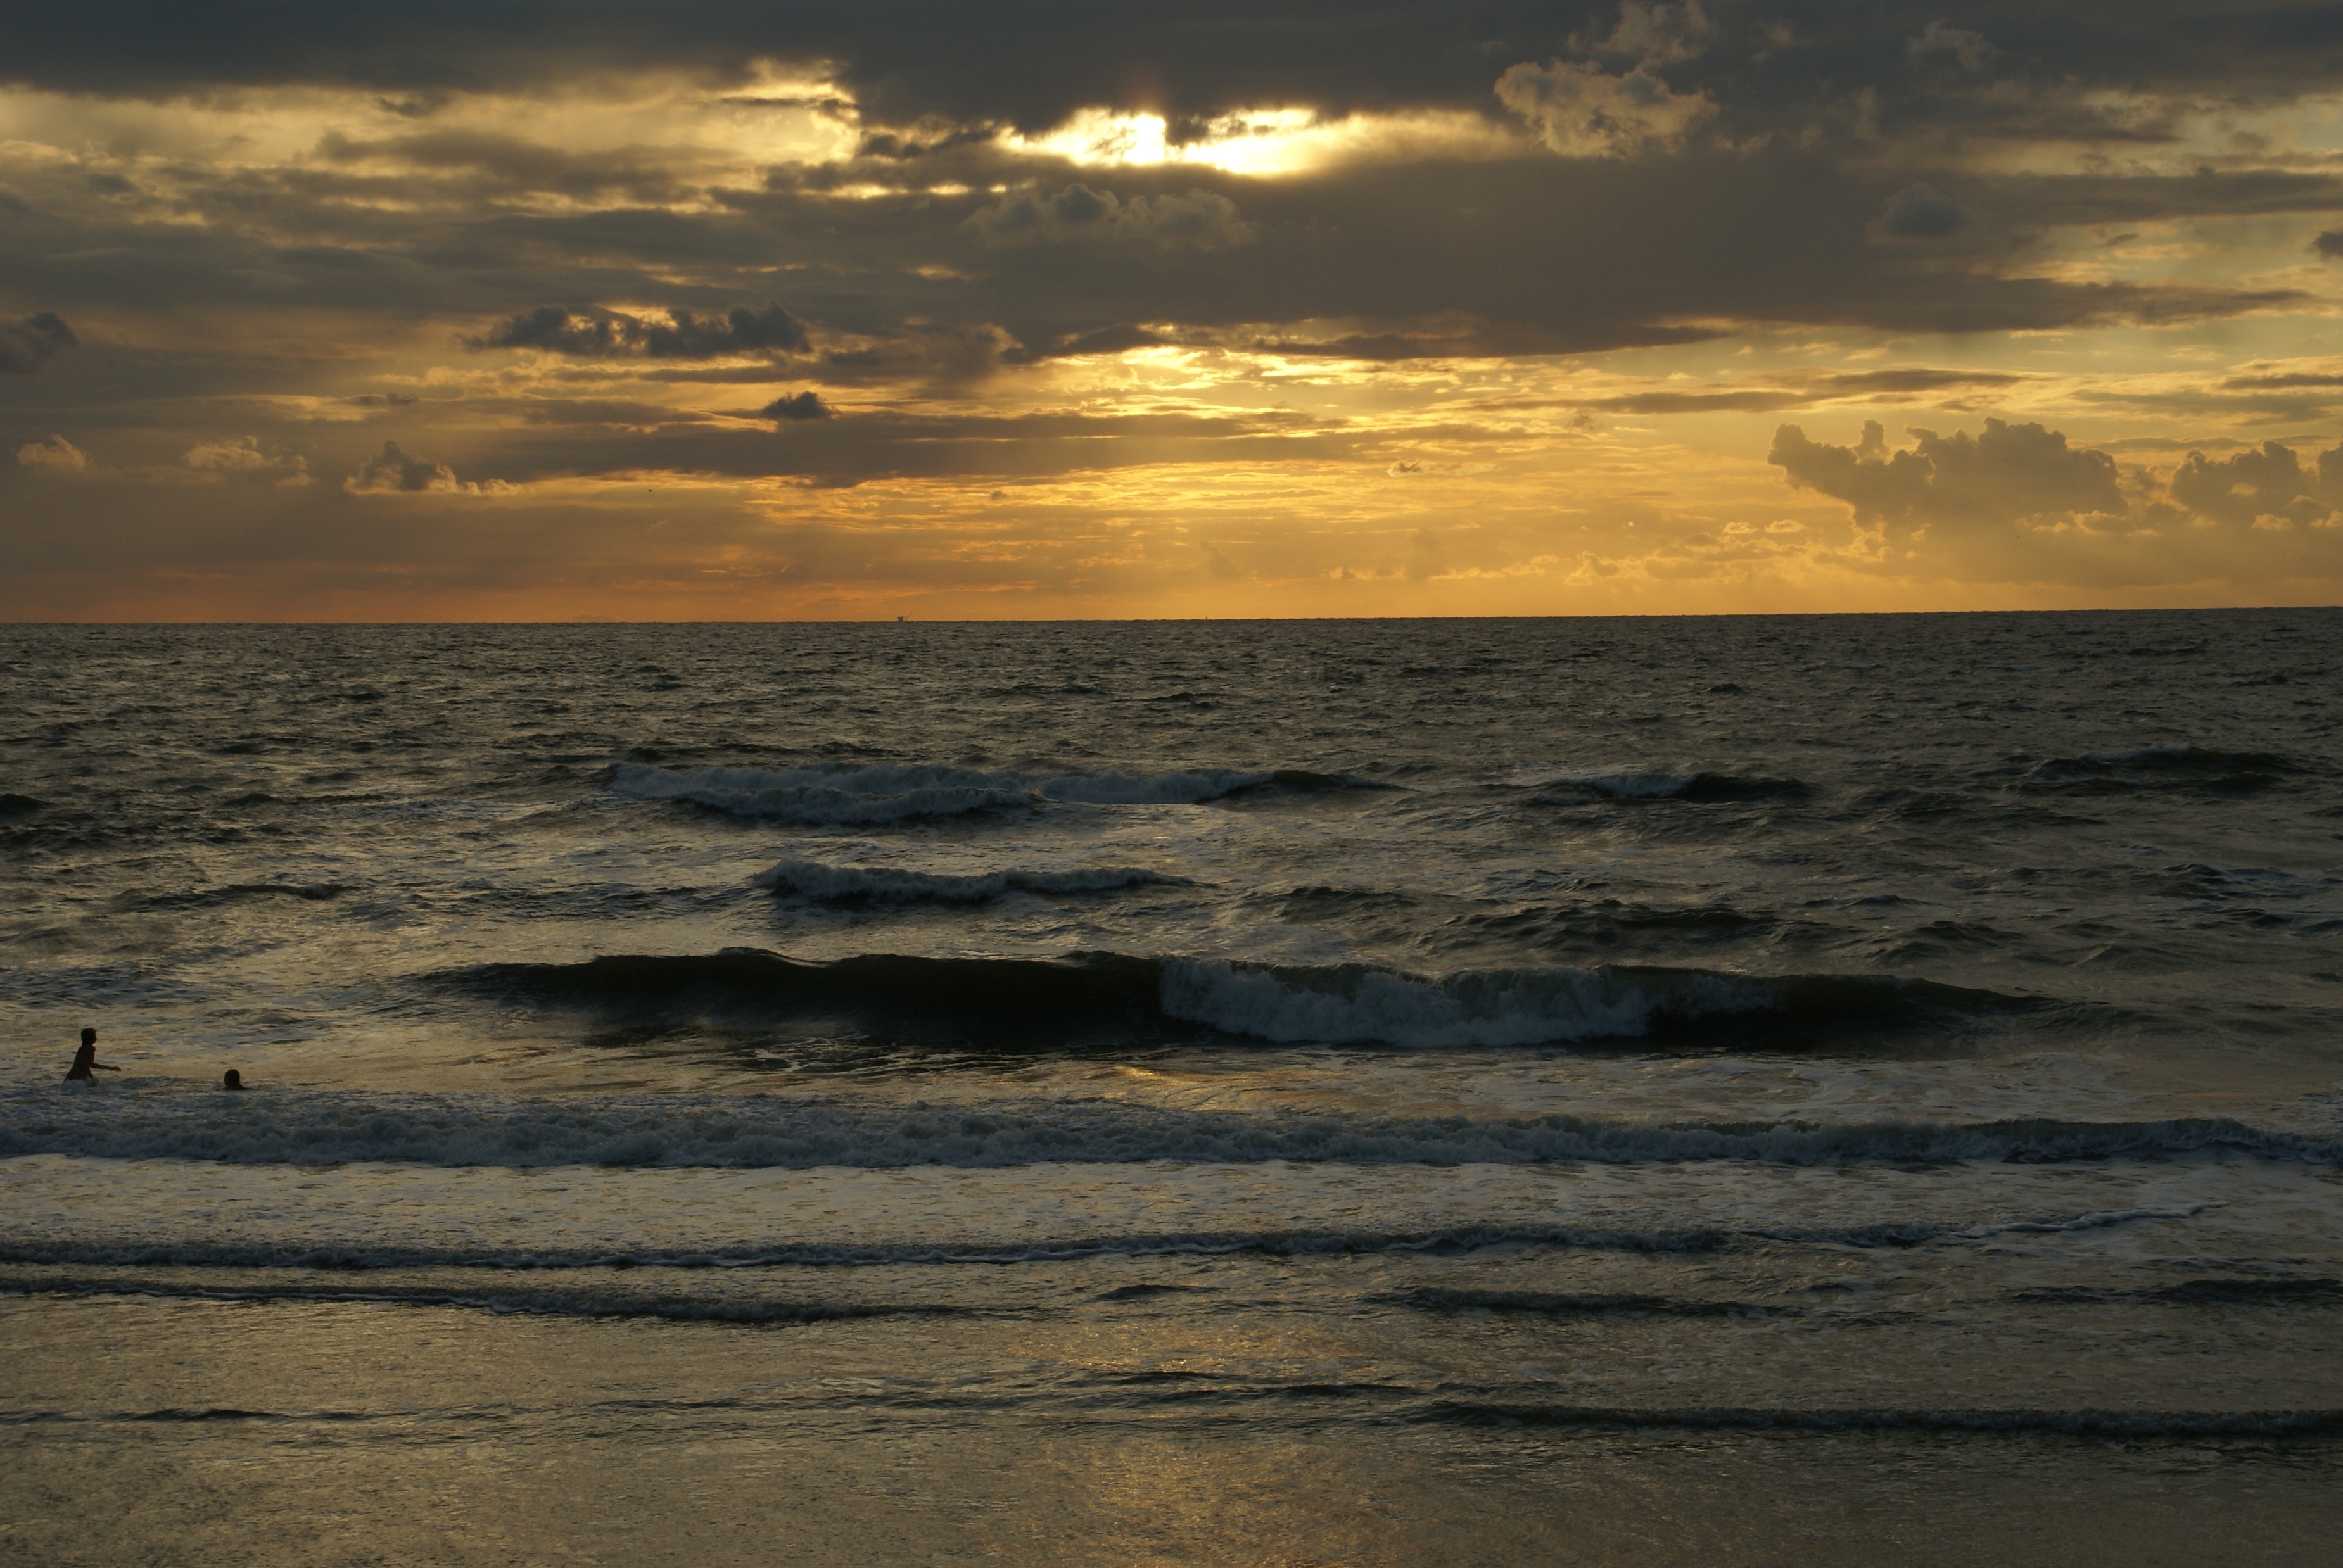
beach, sea, coast, sand, ocean, horizon, cloud, sky, sunrise, sunset, sunlight, morning, shore, wave, dawn, dusk, evening, reflection, body of water, afterglow, wind wave